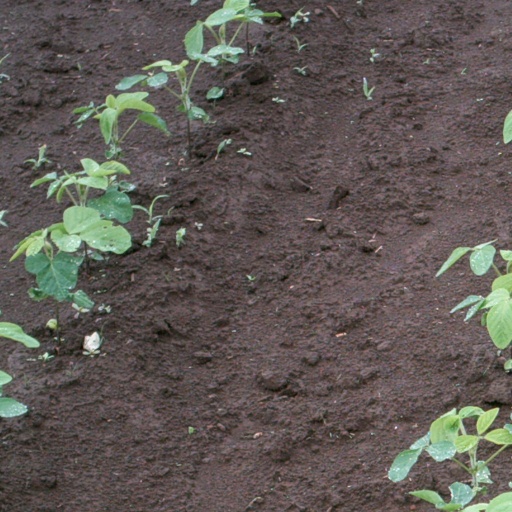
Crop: soybean